The Blue and the Gray (song)

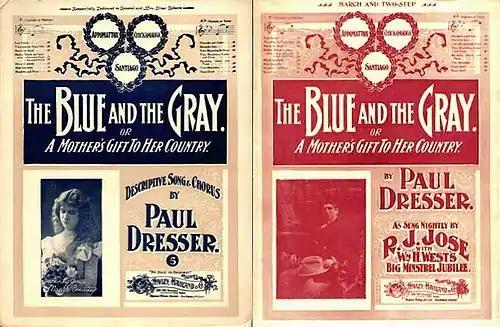
Sheet music covers, 1900, New York: Howley, Haviland & Co. Richard Jose promotional version (right, red), and one promoting a woman singer (blue, left).

"The Blue and the Gray (or A Mother’s Gift to Her Country)" is a song composed by Paul Dresser. It was a sentimental ballad, written in what came to be known as “mother-and-home” style for which Dresser was known. It was first published in 1900 in New York by Howley, Haviland & Co. and was one of the more popular songs published and recorded in the early 1900s. The colors in the title refer to United States Army and Confederate States Army uniforms of the period, respectively.